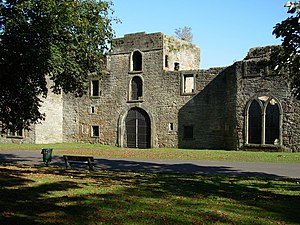
Borge og slotte i England / Cumbria
Denne liste over borge og slotte i England er ikke en liste over alle bygninger og steder, hvor ordet ”castle” indgår i navnet eller en liste over bygninger, som er en borg i middelalderlig henseende. Det er heller ikke en liste over alle borge og slotte, der nogensinde er bygget i England: Mange er forsvundet sporløst, men er hovedsageligt en liste over bygninger og ruiner. De bygninger, som er bevaret, er alle blevet ændret i løbet af historien.